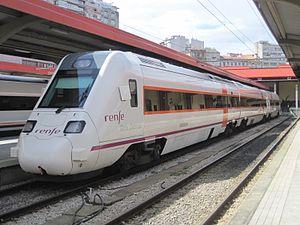
La série 598 est une série d'automoteurs de la Renfe.